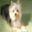
Label: dog